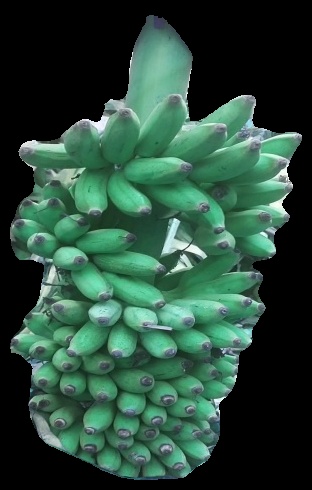
Variety: elakki-bale
Grade: grade1